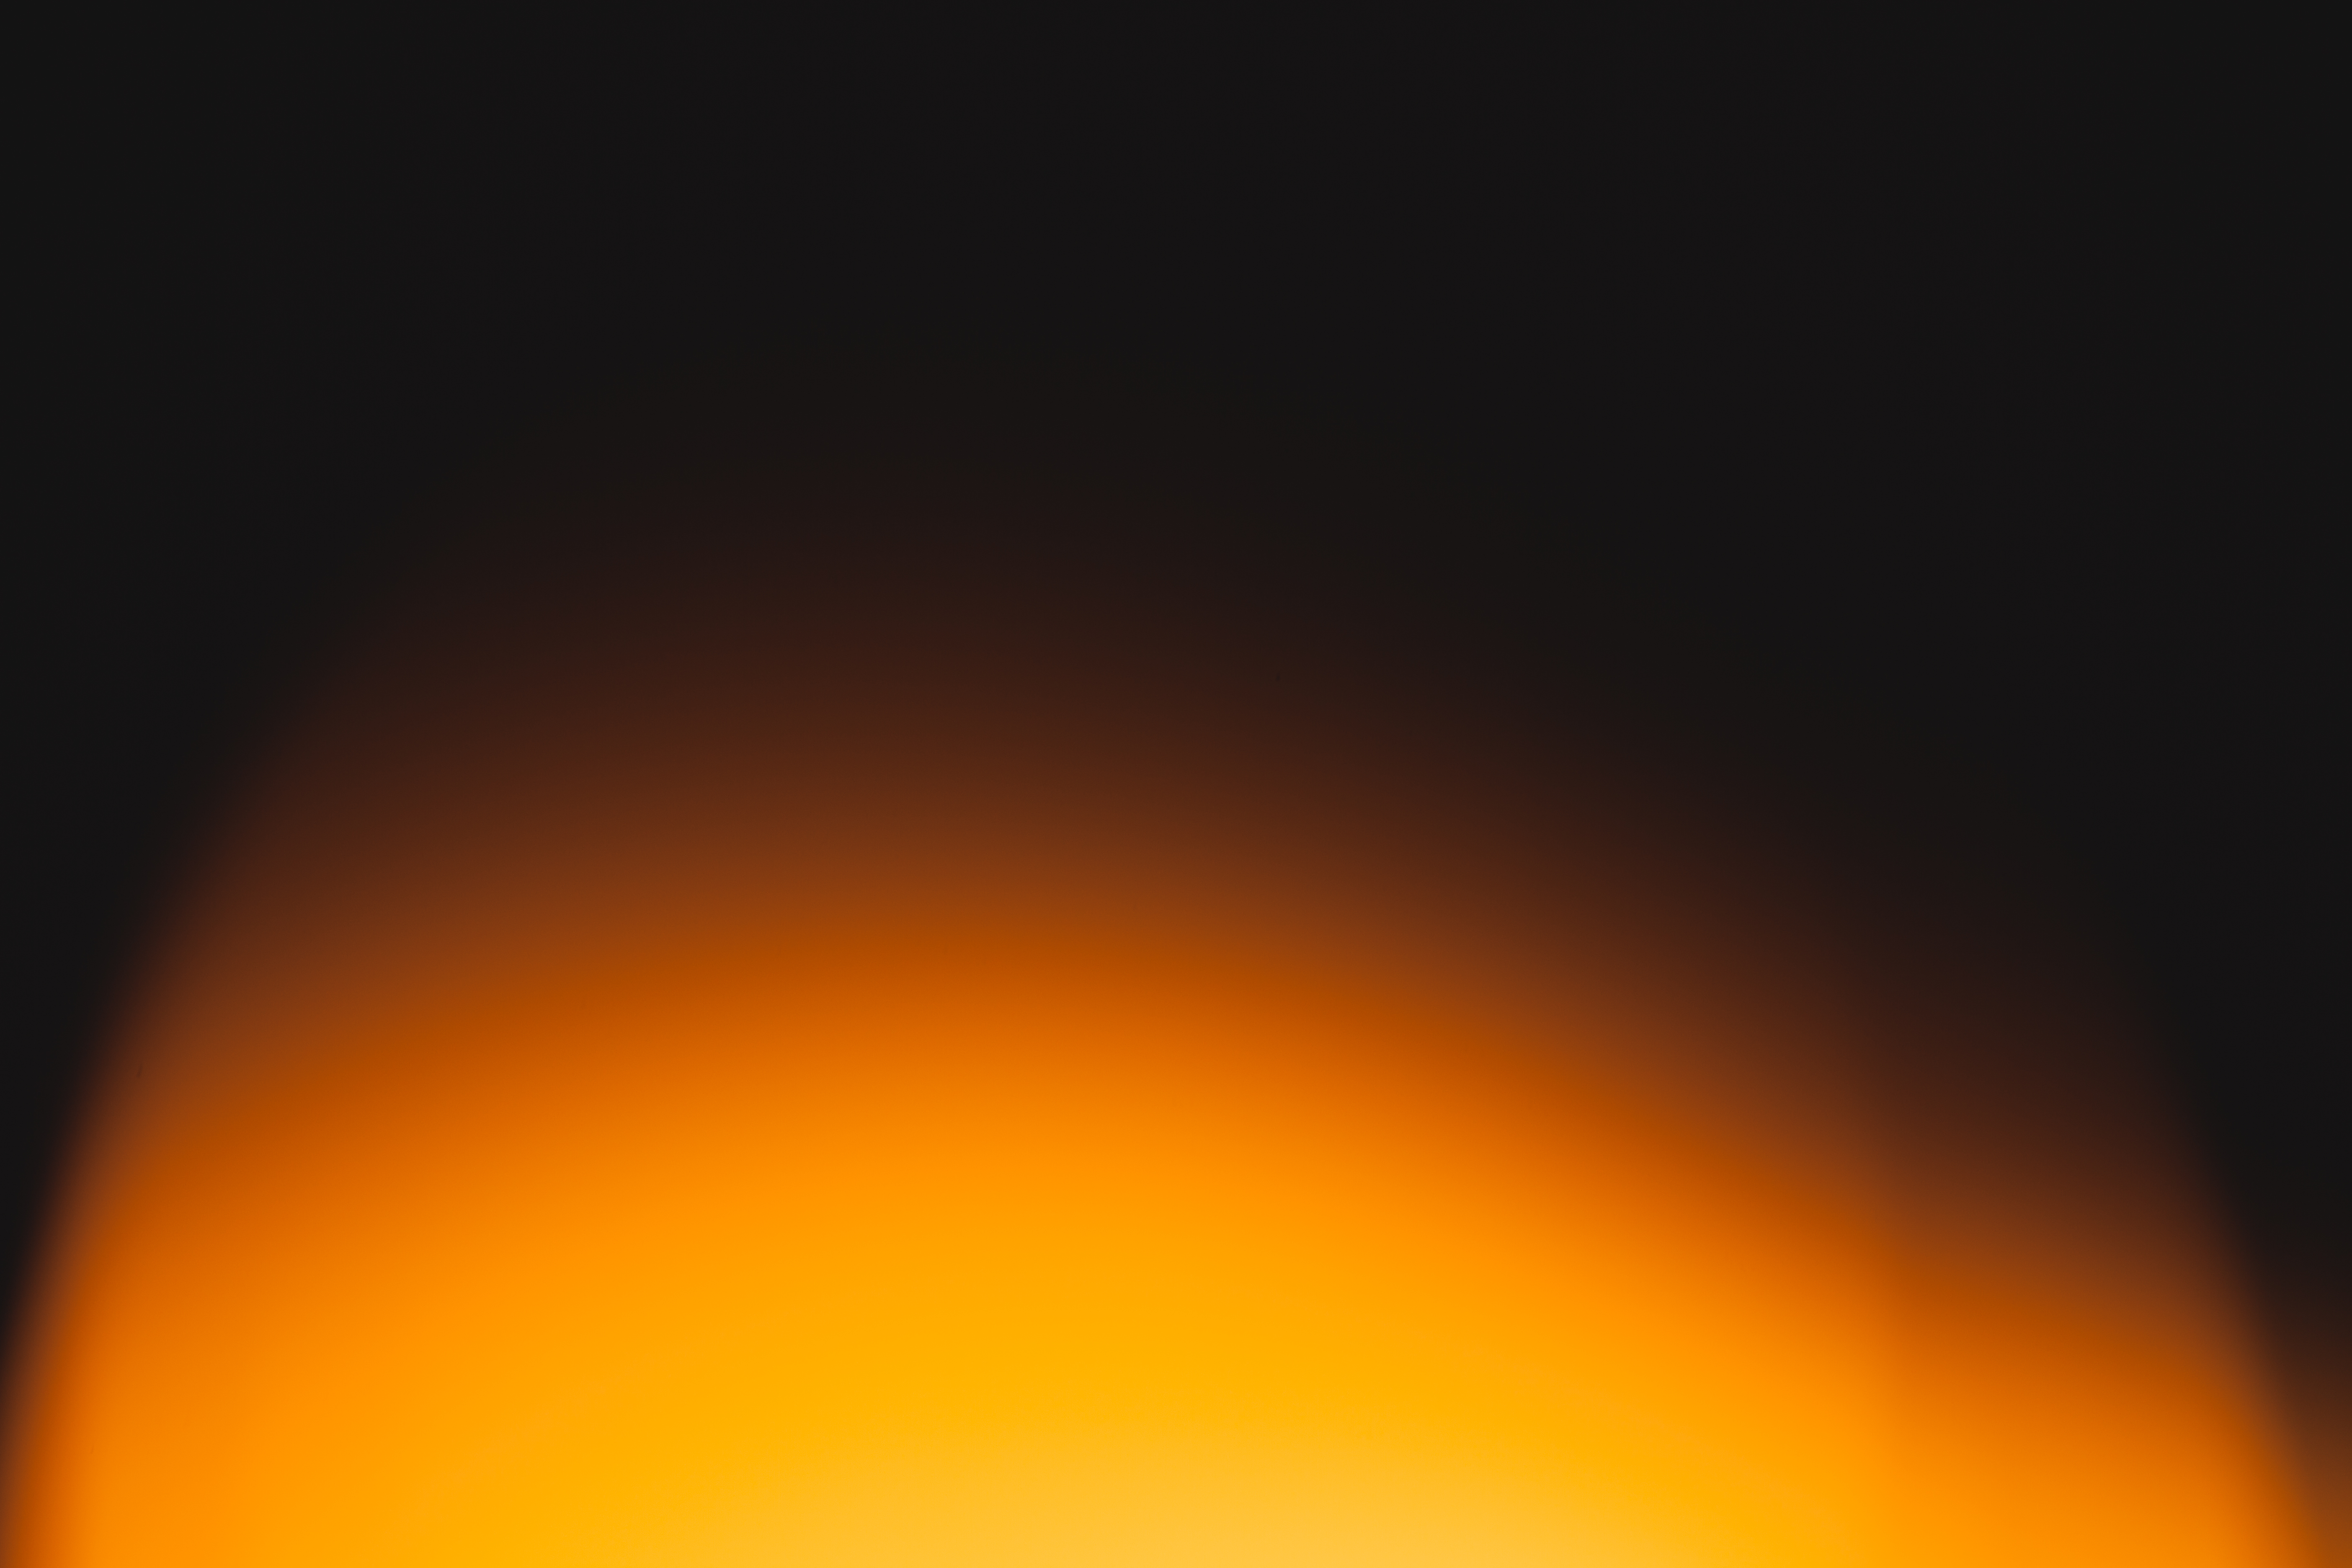
light, sky, sun, sunlight, texture, atmosphere, orange, line, flame, yellow, circle, font, publicdomain, background, gradient, blackbackground, astronomical object, computer wallpaper, geological phenomenon